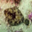
Label: flatfish